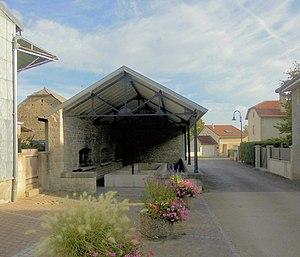
Lavoir de Pusey